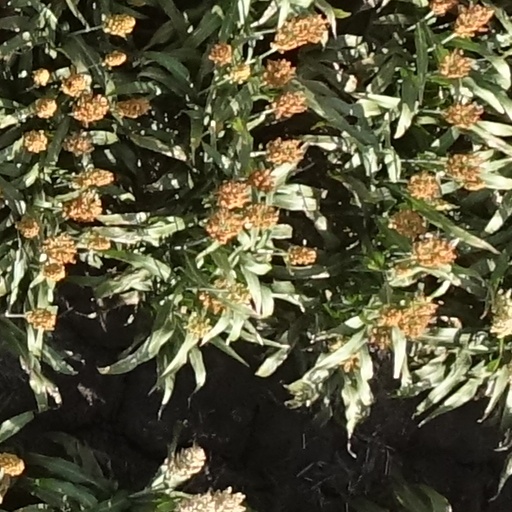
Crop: sorghum